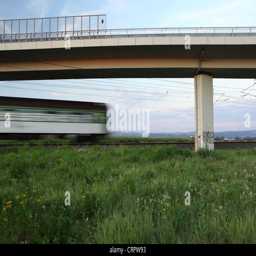
fast train passing under a bridge within a lovely summer landscape